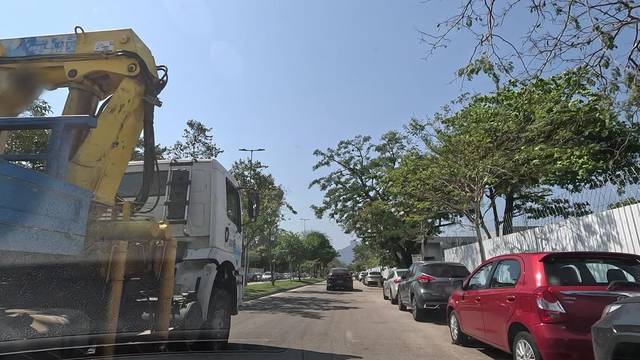
Region: Brazil
Coordinates: -22.994, -43.369